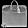
Label: Bag